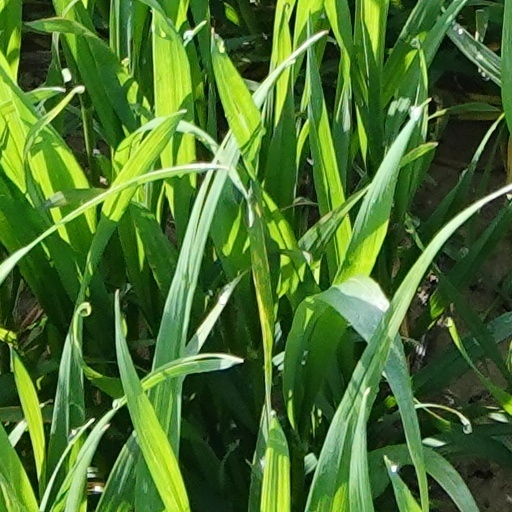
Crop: wheat